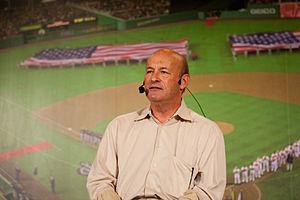
Stan Kasten est le président des Washington Nationals. Il est devenu président de l'équipe après que le groupe d'investisseurs menés par Theodore N. Lerner fut reconnu en tant que propriétaire principal des Nationals par la Major League Baseball.